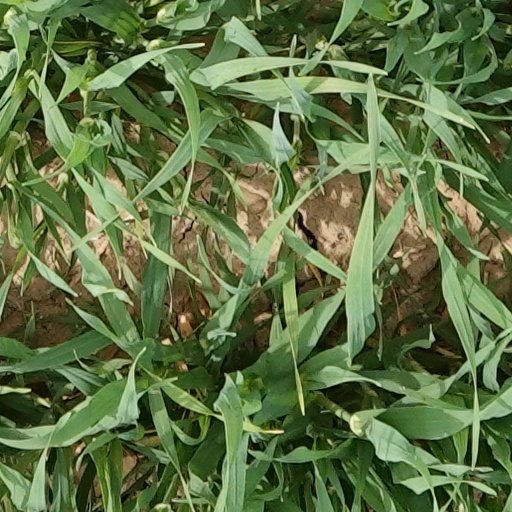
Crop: wheat